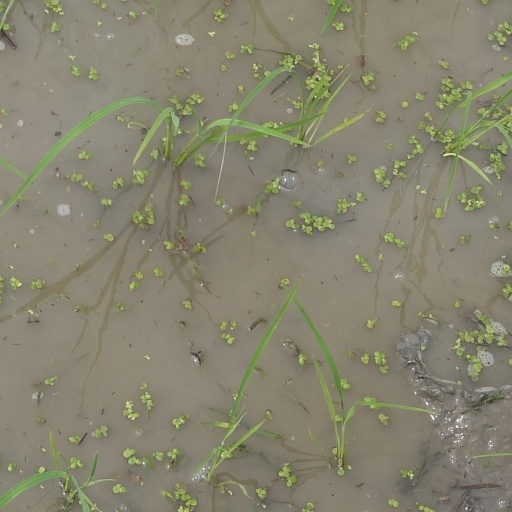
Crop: rice